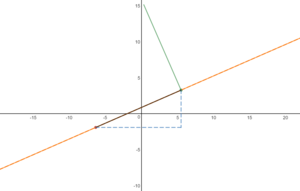
Linjens ligning / Bestemmelse af forskriften for linjens ligning / Ud fra to koordinater / Linjefremstilling
Ret linje med tilhørende (grøn) normalvektor og (sort) retningsvektor.
Ret linje med tilhørende normal- og retningsvektor
Linjens ligning er en matematisk beskrivelse af en uendelig lang, ret linje med konstant hældning. I forskriften for en vilkårlig skrå, ret linje indgår to konstanter og to variabler. Den skrå linjes ligning er normalt defineret vha. variablerne x og y samt konstanterne a og b og dermed givet ved: